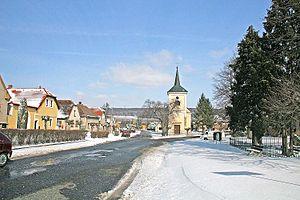
Bílé Podolí est un bourg du district de Kutná Hora, dans la région de Bohême-Centrale, en République tchèque. Sa population s'élevait à 613 habitants en 2020.